Palatinate Forest

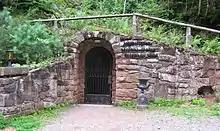
The St. Anna gallery in Nothweiler

The Karlstal valley, through which run the upper reaches of the Moosalb river near the town of Trippstadt, stands out as a result of its natural, virgin scenery. The Trippstadt village of Johanniskreuz is the centre point of the Palatine Forest and used to be a spa. The 200‑ to 300‑year‑old oak and beech mixed woods, which surround the little hamlet and give it an autochthonous character, are renowned (see Flora). They have long been managed sustainably, following sustainability principles and are especially well known for their valuable stands of furniture-quality oak. It is therefore not surprising that the House of Sustainability was established